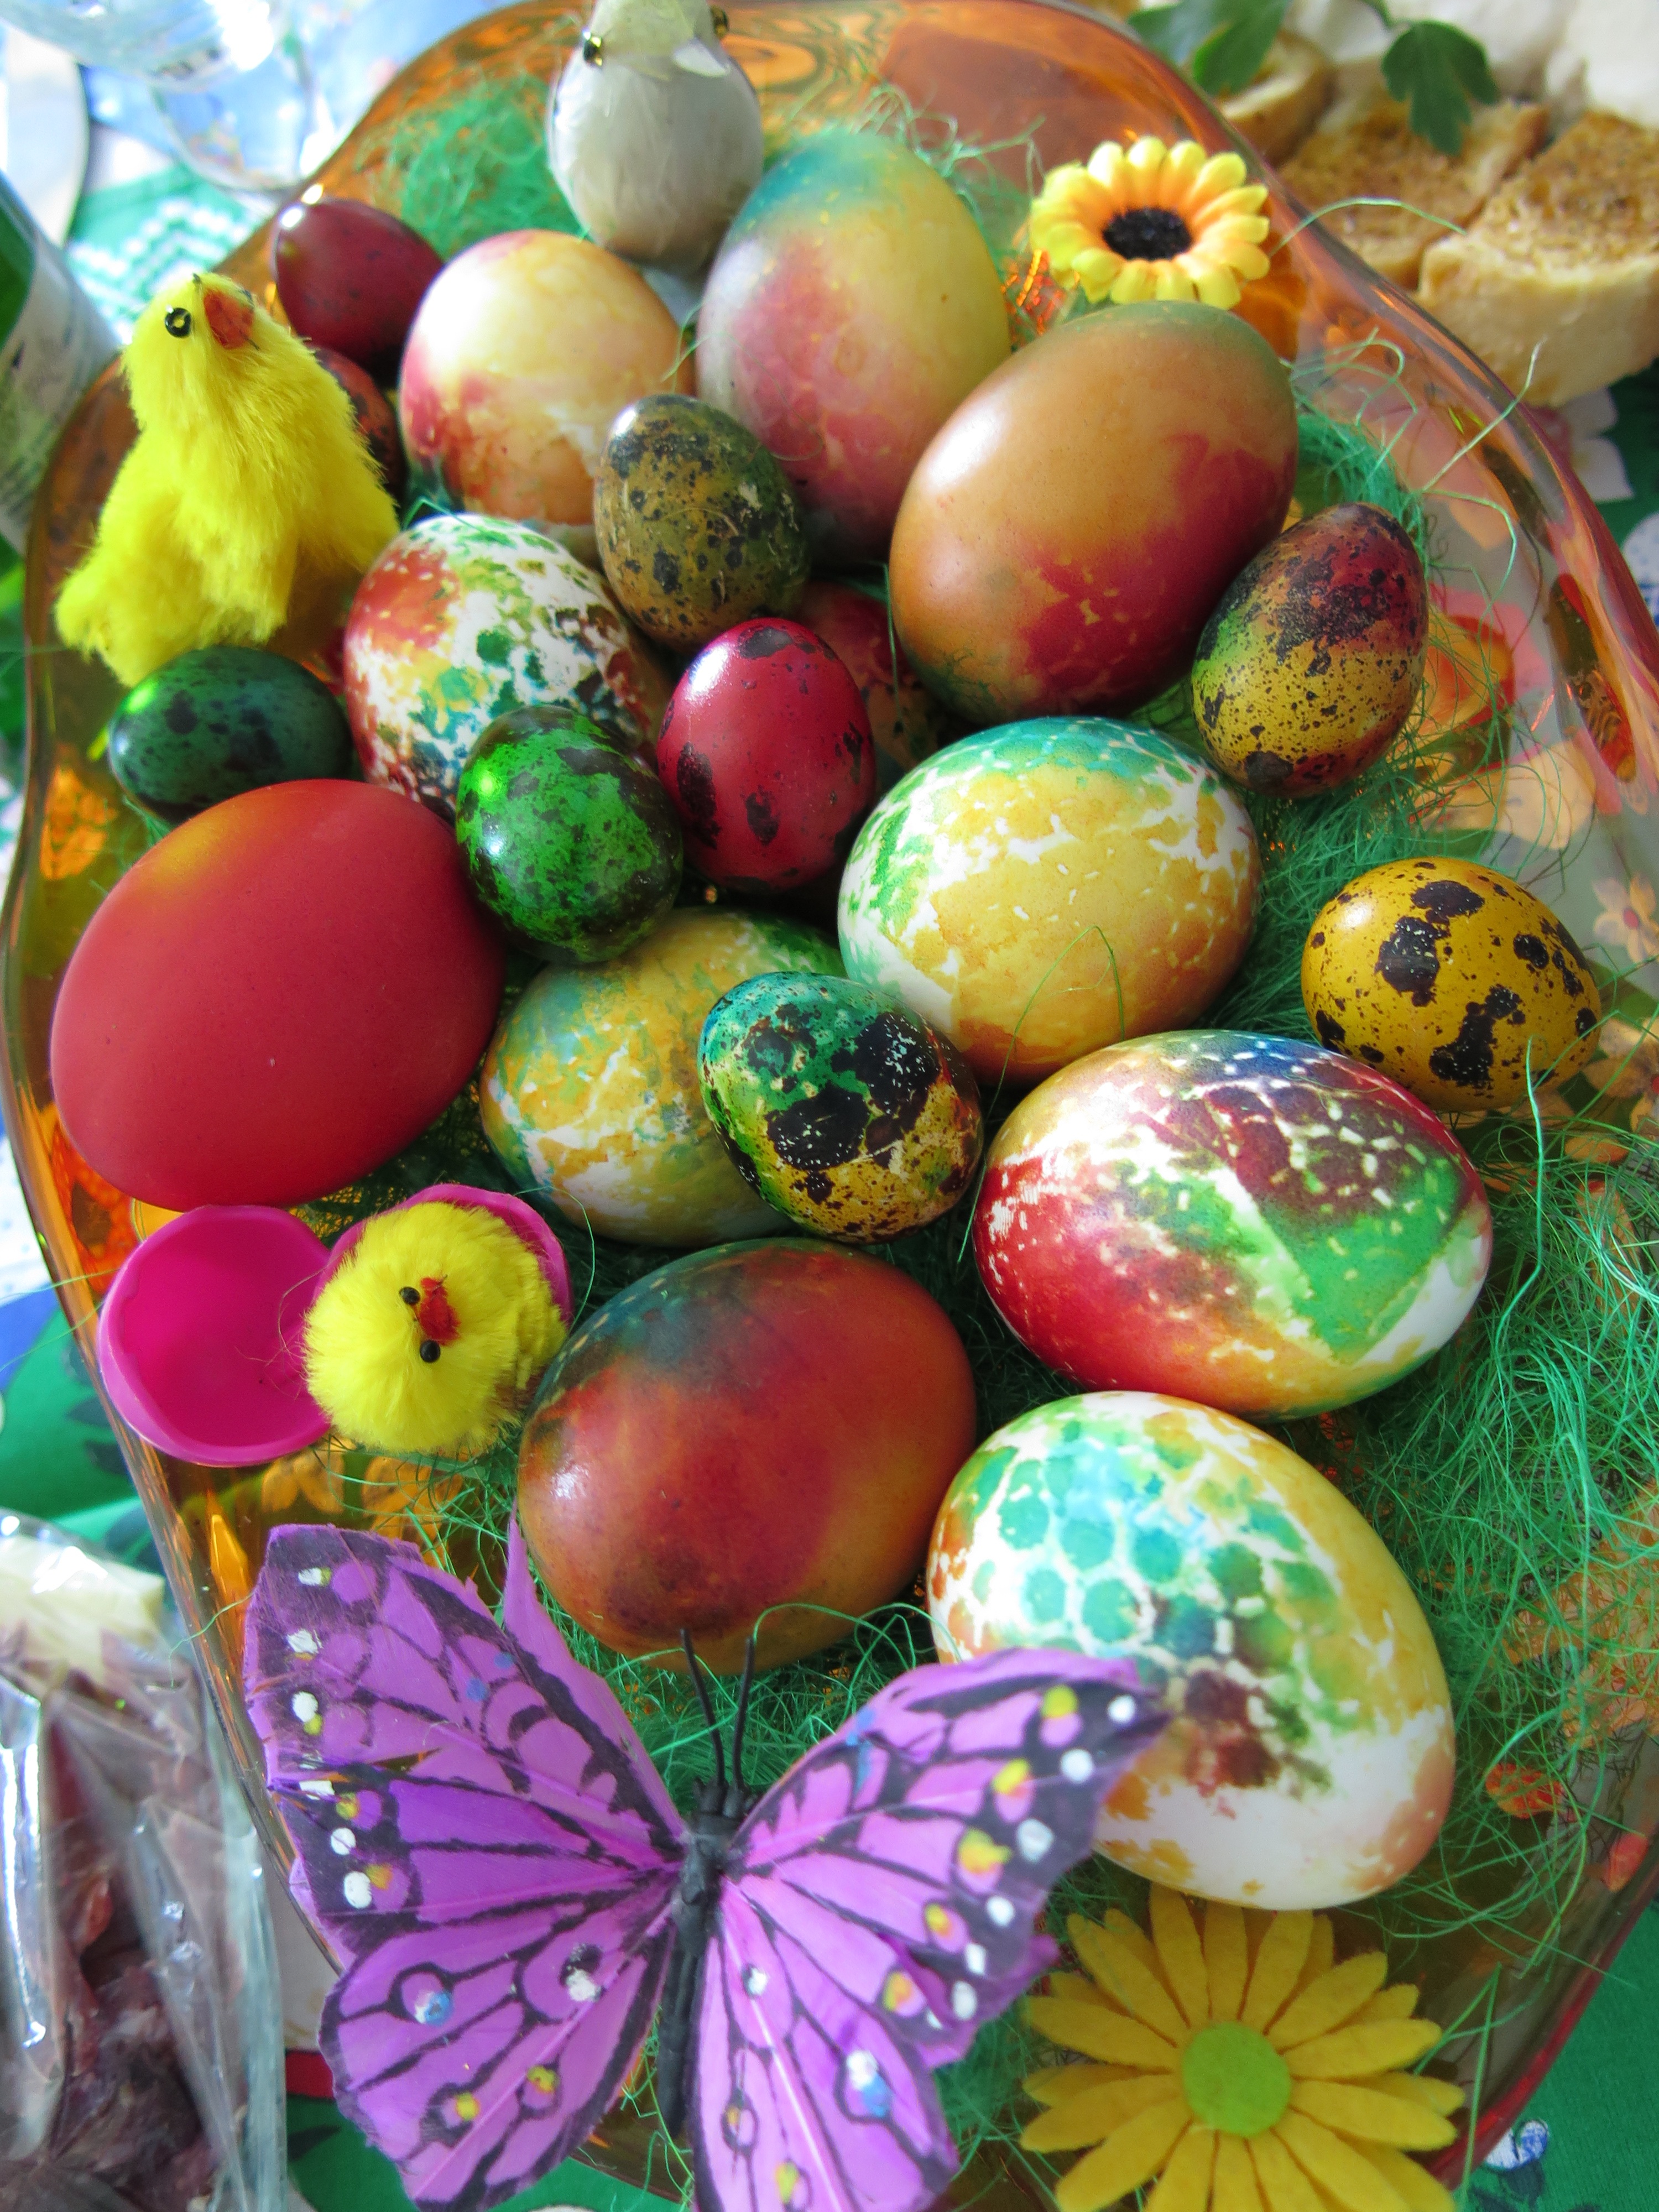
grass, flower, celebration, decoration, food, spring, color, holiday, colorful, season, seasonal, eggs, springtime, easter, colored, chick, traditional, easter egg, easter egg hunt, holiday background, easter background